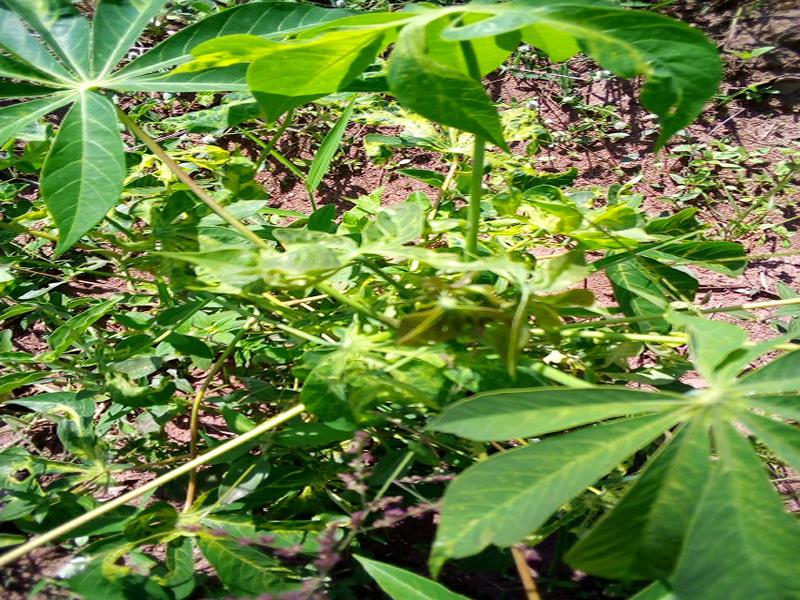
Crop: cassava
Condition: mosaic_disease